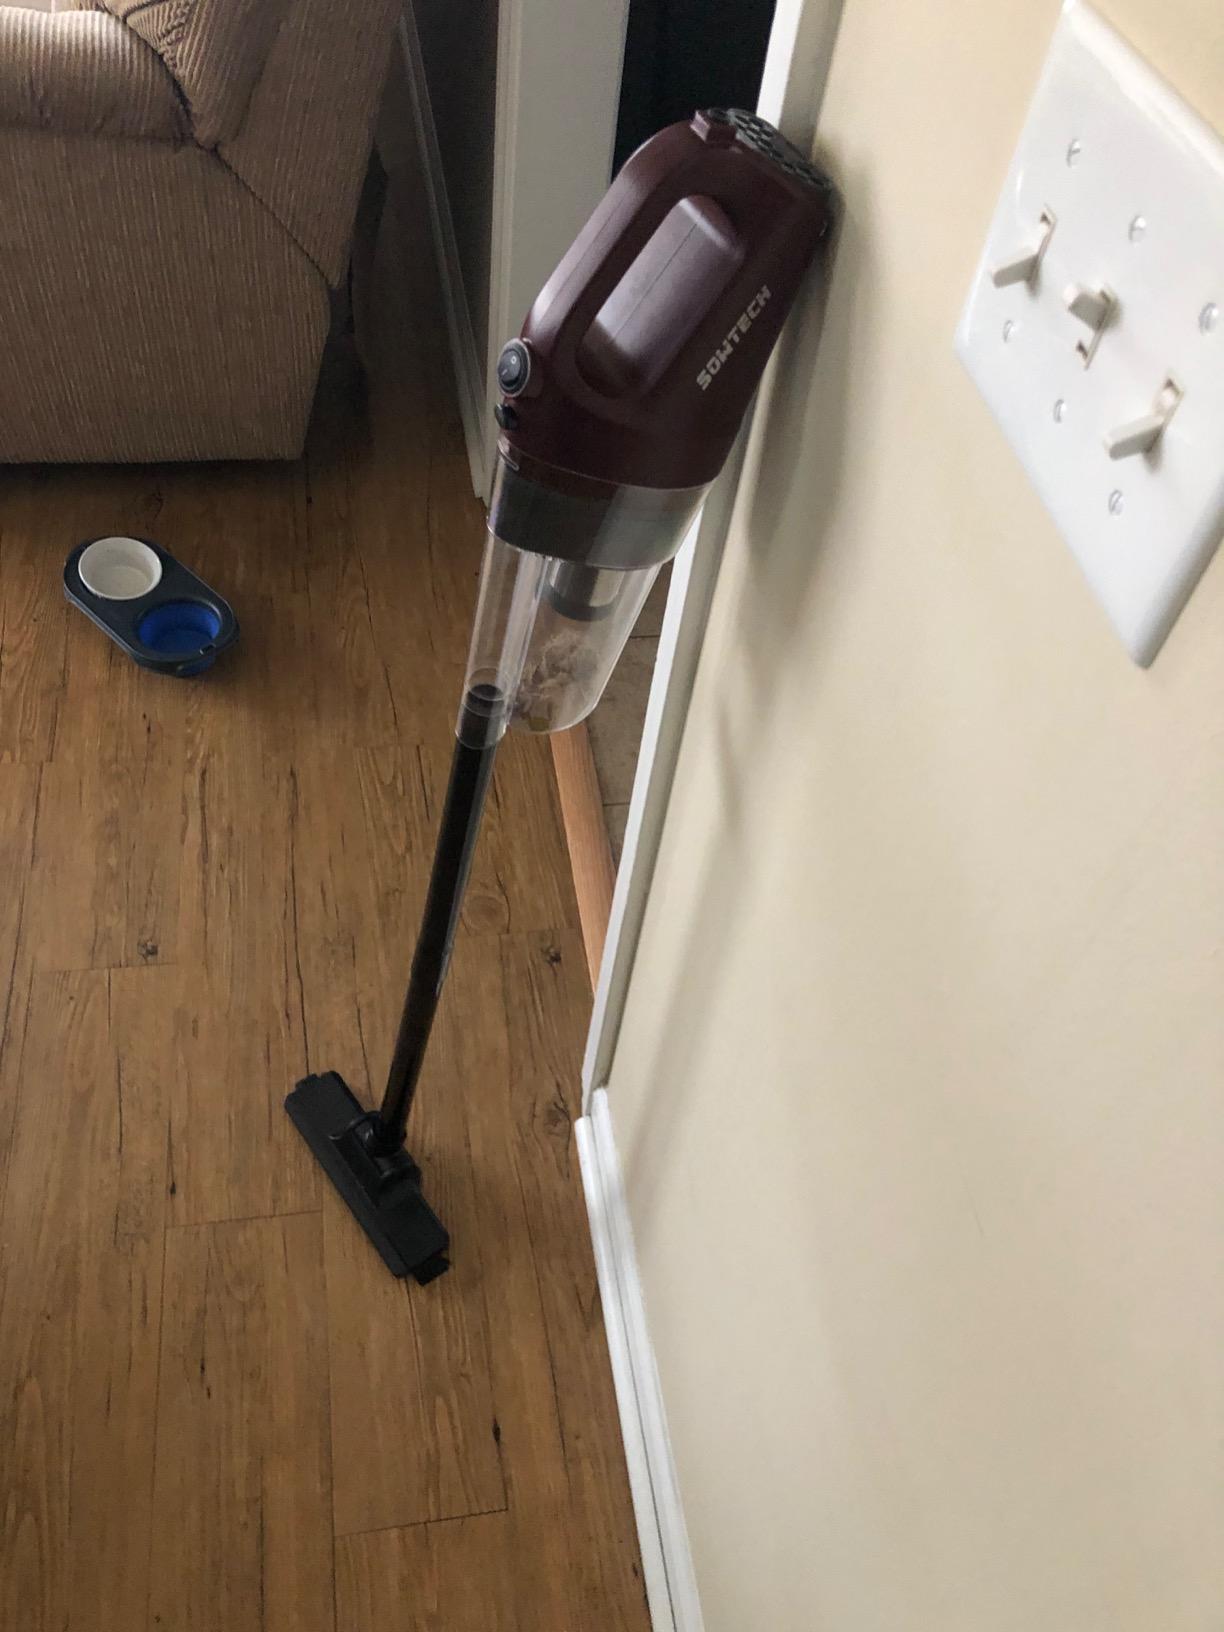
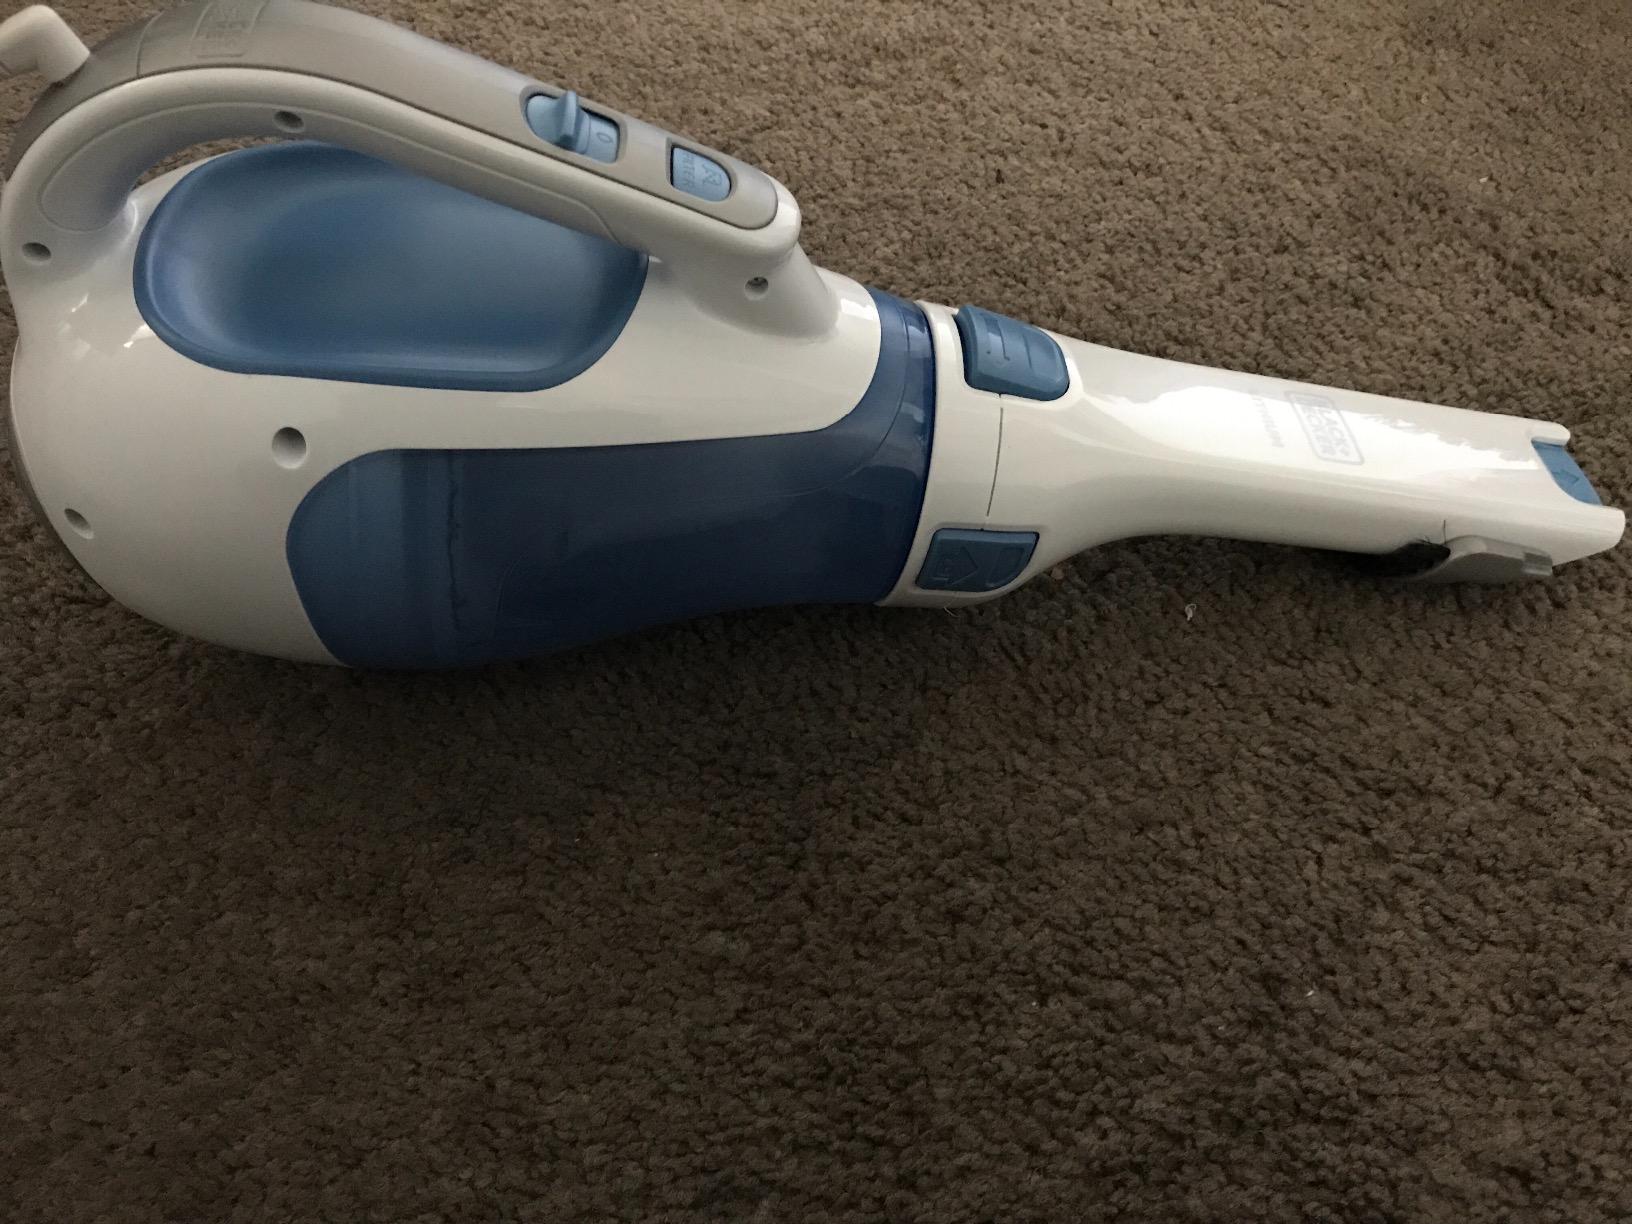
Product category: items_vacuum
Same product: no